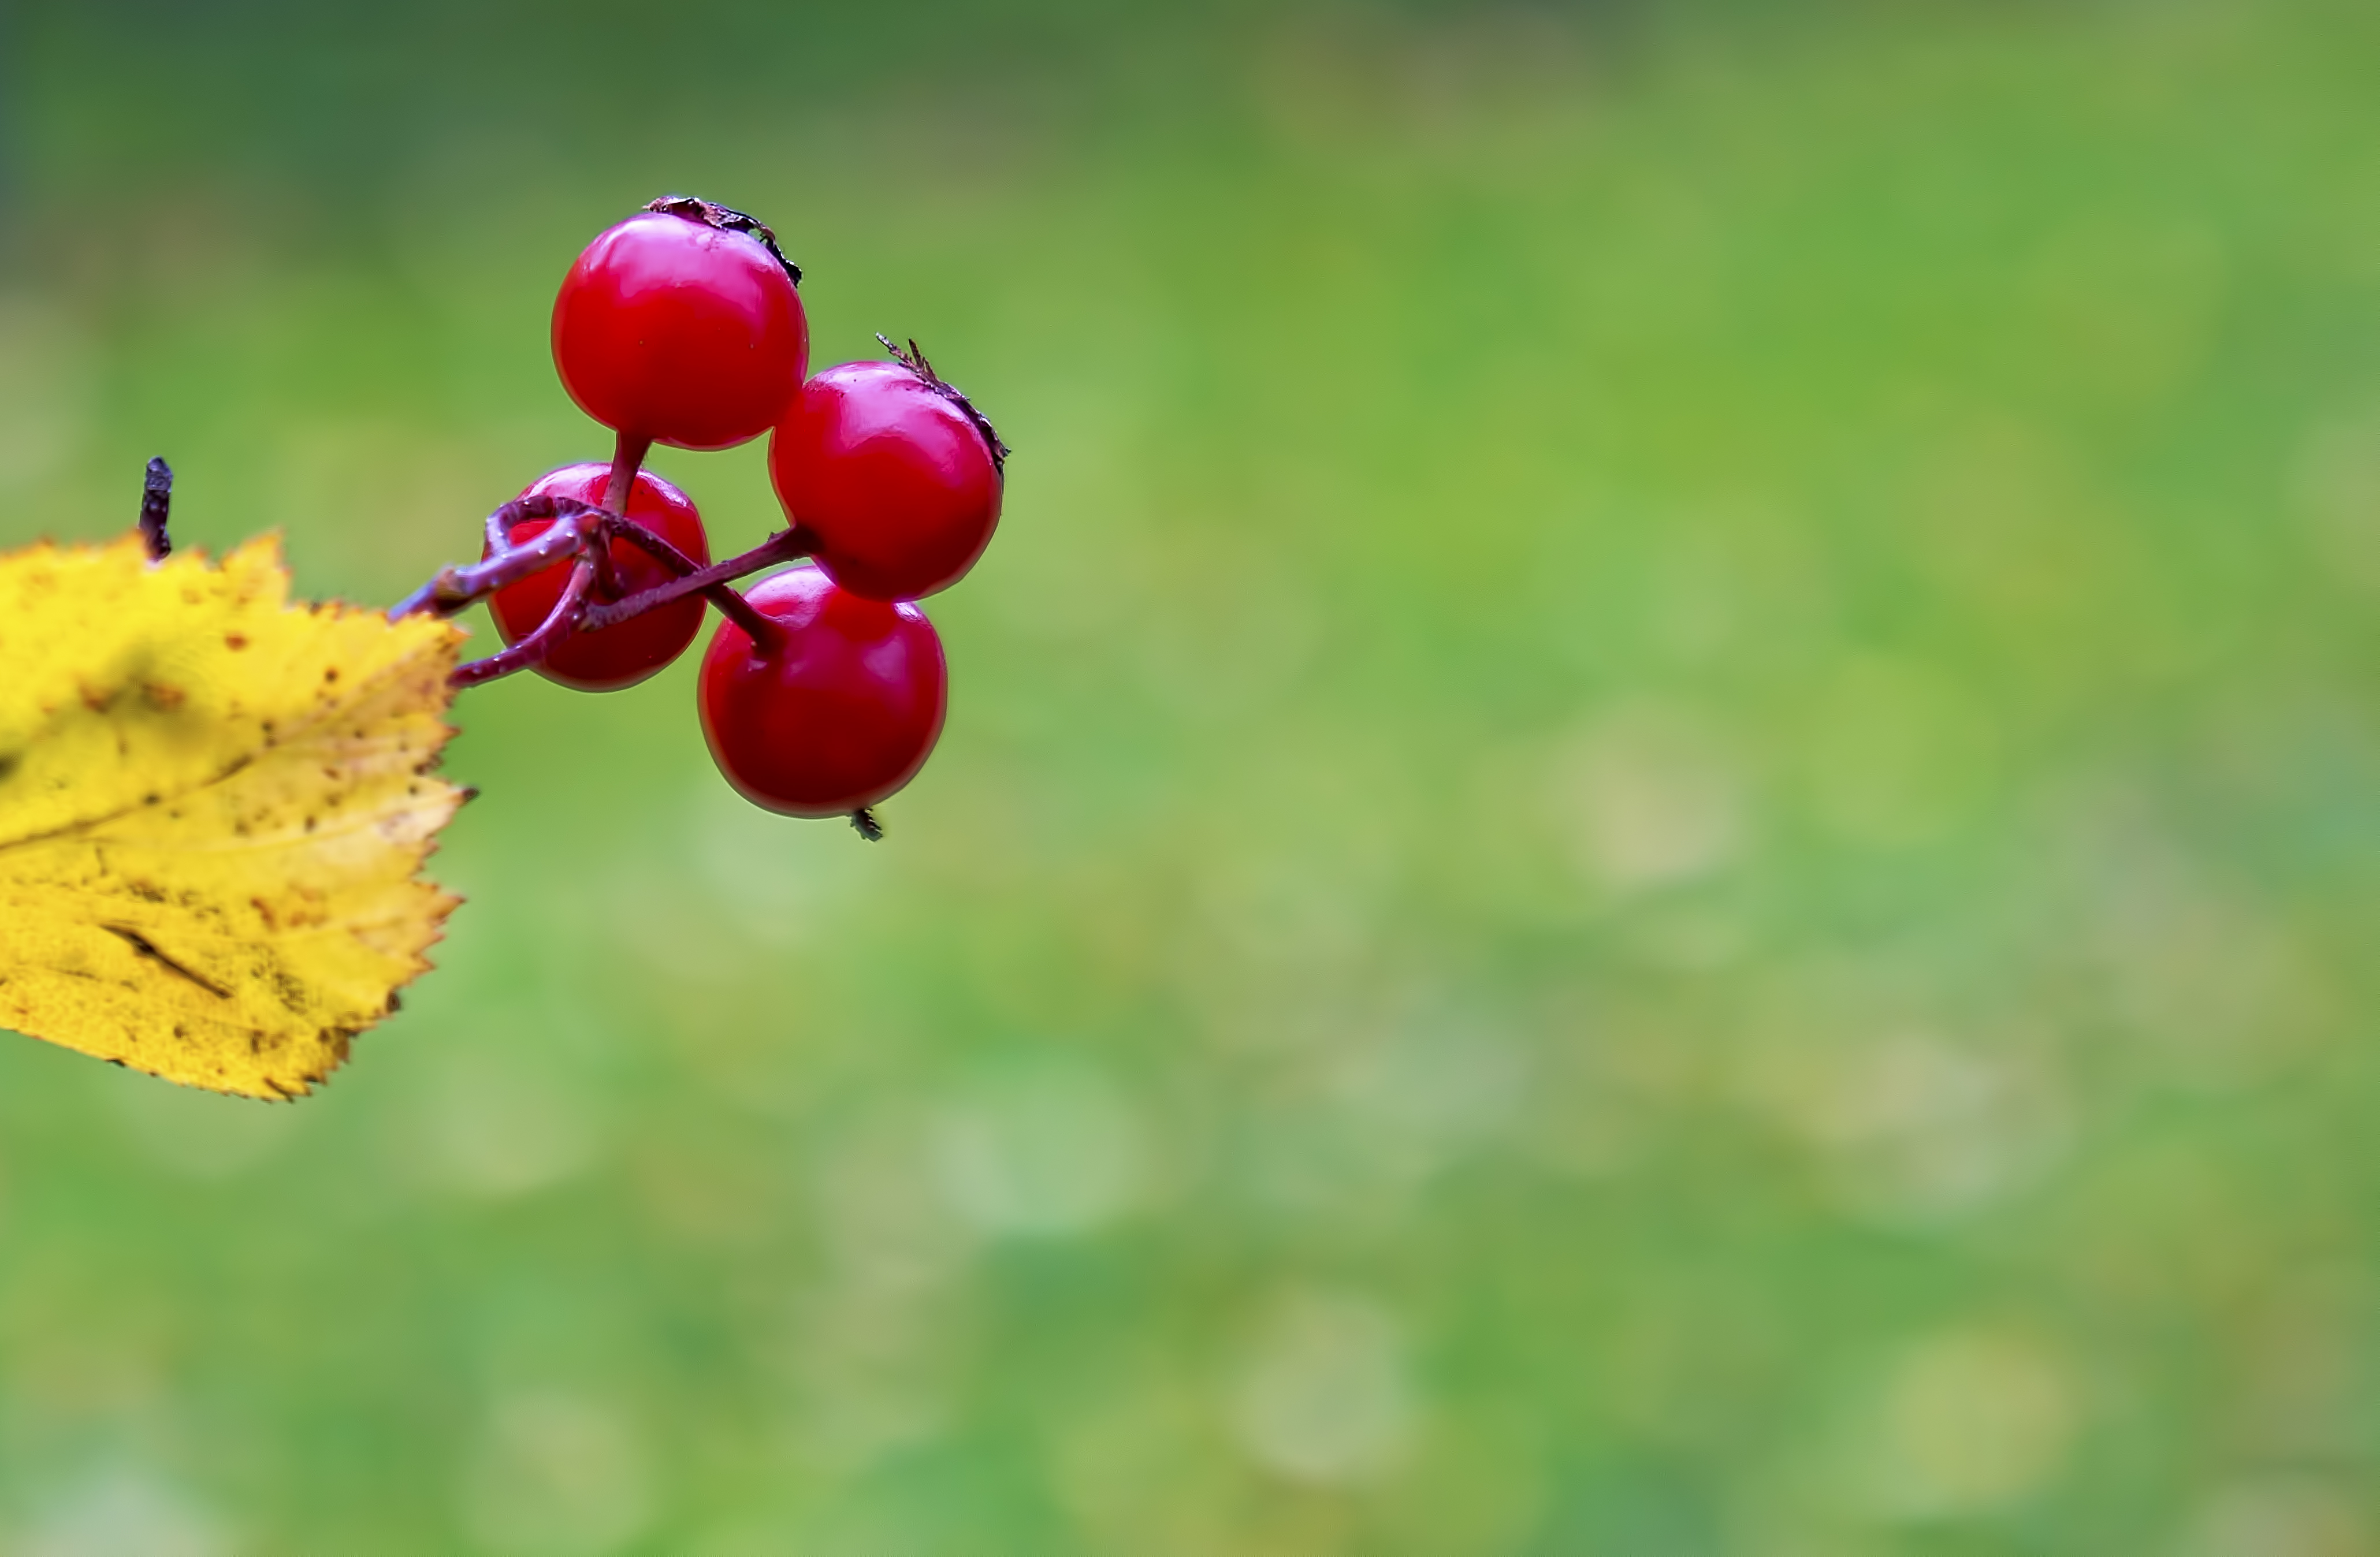
tree, nature, branch, blossom, plant, photography, fruit, berry, sunlight, leaf, flower, food, green, red, produce, autumn, yellow, flora, wildflower, close up, berries, shrub, four, finland, helsinki, quattro, macro photography, flowering plant